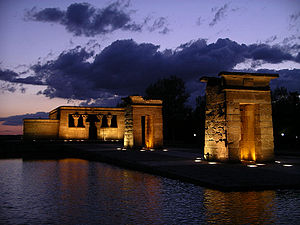
Debods Tempel
Debods Tempel i Madrid
Debods Tempel er et egyptisk tempel for guden Debod. Det var oprindeligt bygget ved Nilen i det sydlige Egypten i det 2. århundrede fvt., men idet spanierne med megen slid bevarede de egyptiske templer, såsom Abu Simbel, under Aswandæmningens opbygning, lod man i 1968 templet genopføre i en park i Spaniens hovedstad, Madrid. Det blev dog først inviet i 1972.